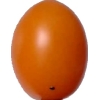
Label: tomato_cherry_orange